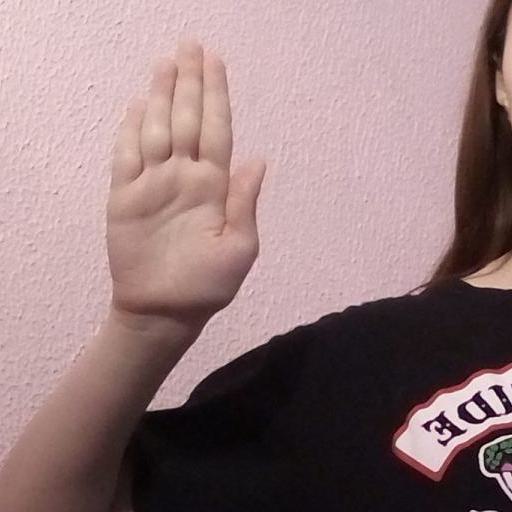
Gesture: stop